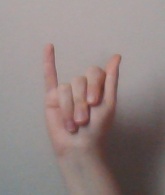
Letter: meem